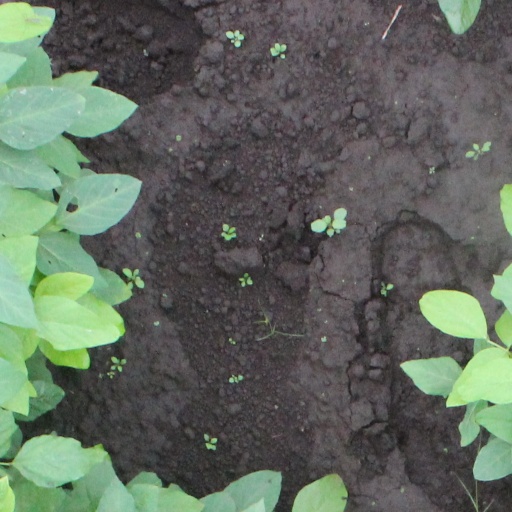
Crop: soybean